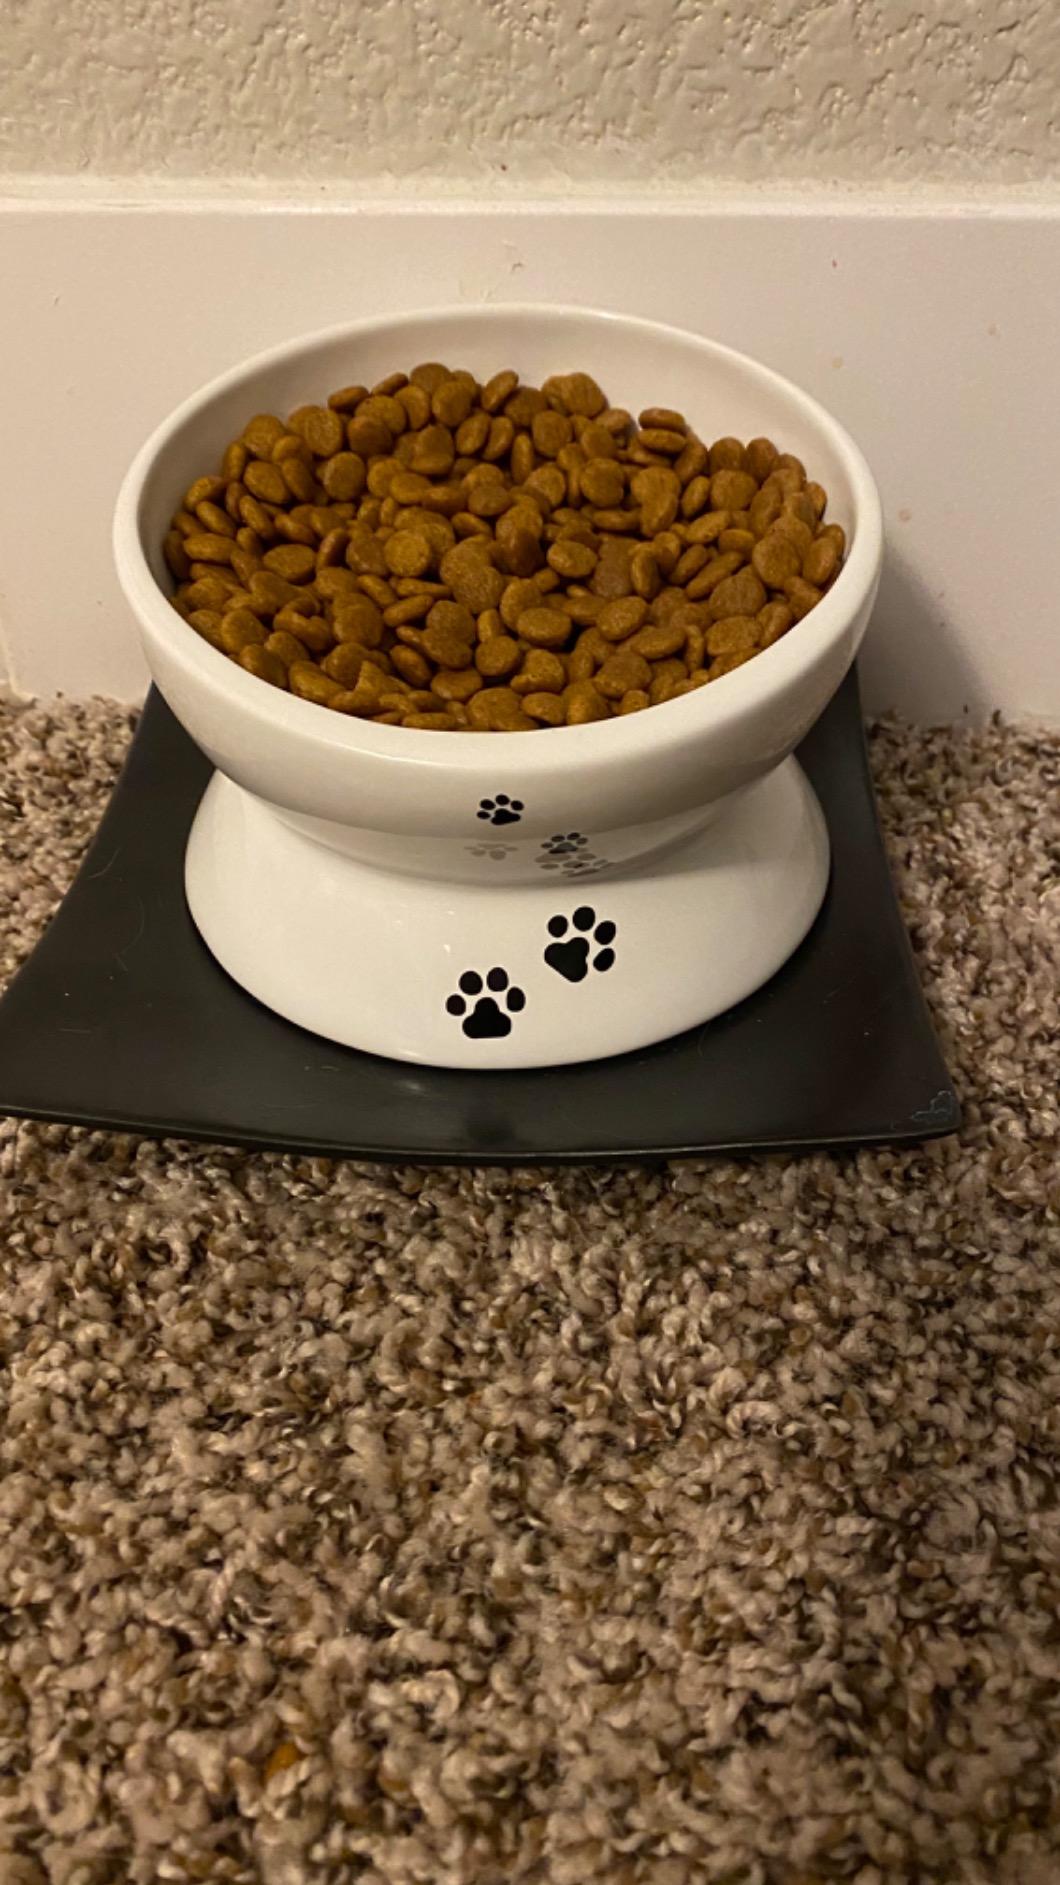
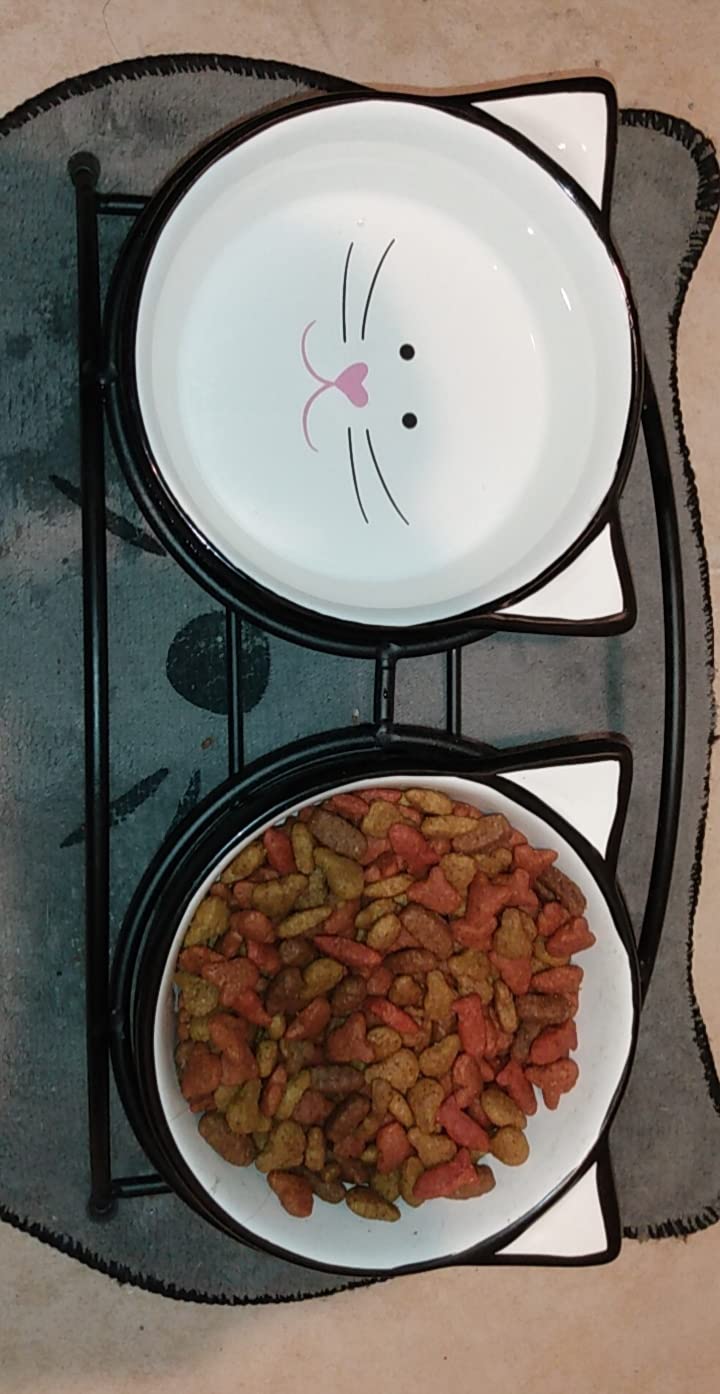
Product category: items_bowl
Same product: no